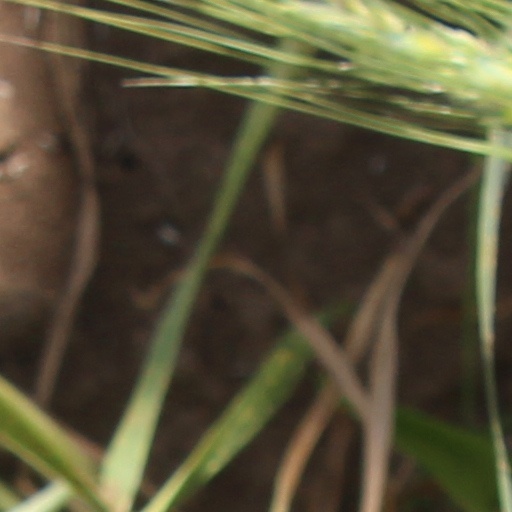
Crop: wheat